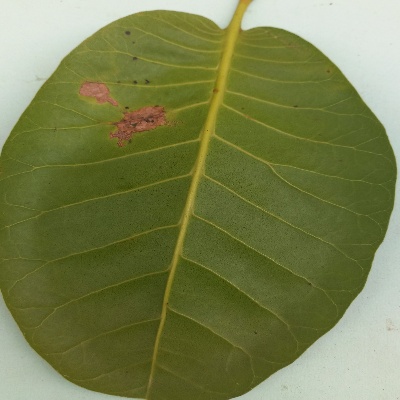
Crop: Cashew
Condition: anthracnose